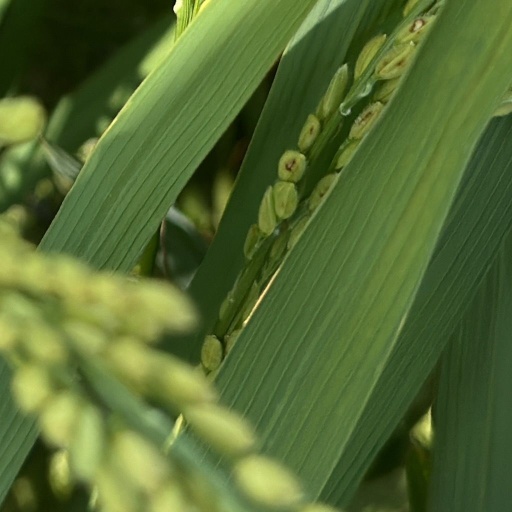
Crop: rice